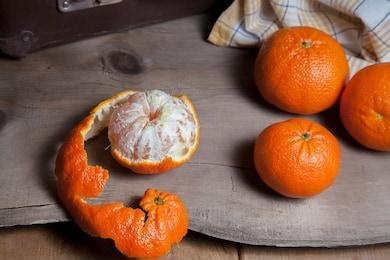
Label: mandarine